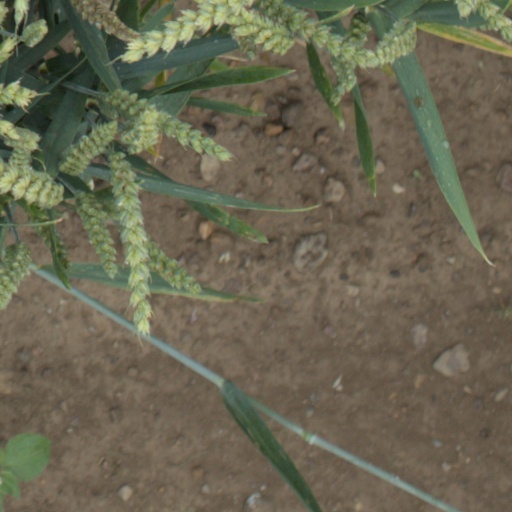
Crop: wheat